Dead Girl Walking

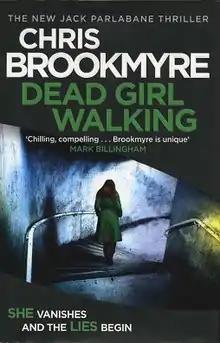
First edition

Dead Girl Walking is the nineteenth novel written by Christopher Brookmyre, and the sixth featuring journalist Jack Parlabane, the writer's most used character.